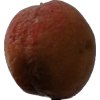
Label: peach